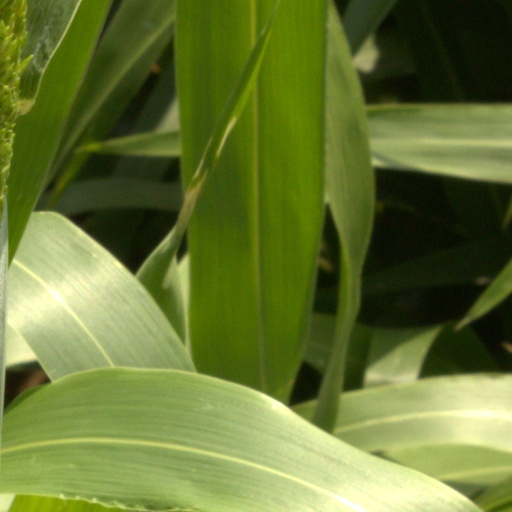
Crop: sorghum